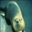
Label: otter